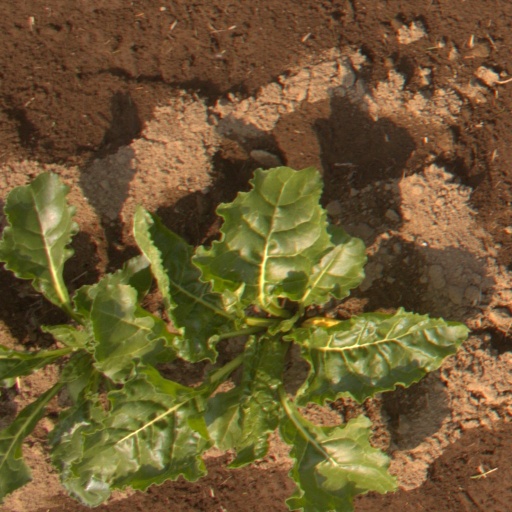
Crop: sugar beet